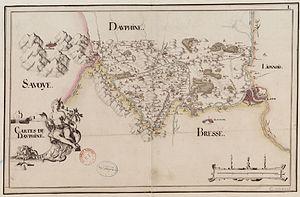
Philippe Iᵉʳ de Savoie, né en 1207 à Aiguebelle, en Savoie, au château de Charbonnières et mort au château de Rossillon en Bugey, le 15 août 1285, est un cadet de la famille de Savoie qui a joué un rôle politique important en Europe occidentale dans la seconde moitié du XIIIᵉ siècle. Destiné dans un premier temps par sa famille à une carrière ecclésiastique, il devient tour à tour évêque de Valence, puis archevêque de Lyon, assurant notamment la sécurité du pape Innocent IV et du concile de Lyon face à l'empereur Frédéric II. Abandonnant ensuite l'état clérical pour redevenir laïc, il devient en 1267 comte de Bourgogne par son mariage avec l'héritière Alix de Méranie, puis l'année suivante comte de Savoie, d'Aoste et de Maurienne à la suite de la mort de son frère, le comte Pierre II.